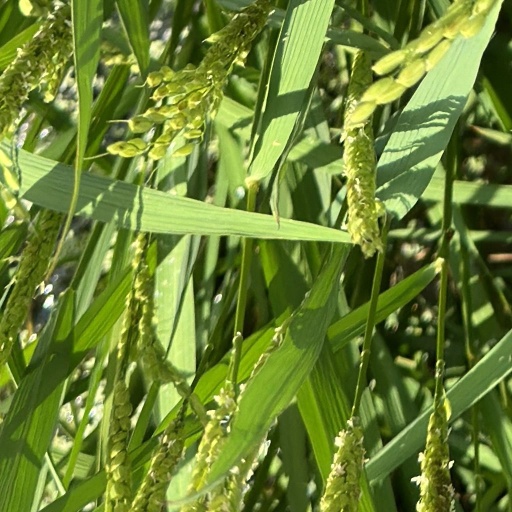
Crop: rice